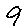
Label: 9